Ta Oi people

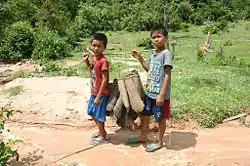
Ta Oi boys with fish traps, Salavan Province, Laos

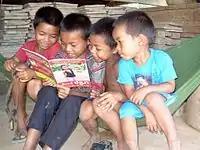
Ta Oi boys reading, Salavan Province, Laos

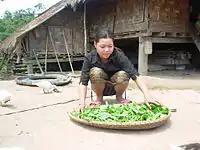
Ta Oi women spreading leaves also known as "pak gat", Salavan Province, Laos

The Ta-oi ethnic group speaks a language in the Mon–Khmer language family, and is regarded as one of Vietnam's indigenous groups. The Ta Oi call themselves Taoih, or sometimes as Taoih or Ta Uot, and is called by the Paco sub-group as Can Tua or Can Tang, which means "highlanders".